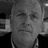
Emotion: sad